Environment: lab
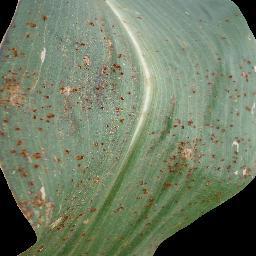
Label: common_rust